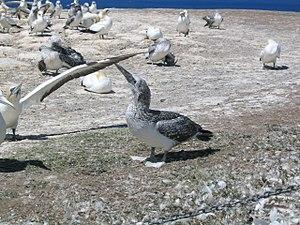
Le Fou austral est une espèce d'oiseaux marins de la famille des Sulidae.